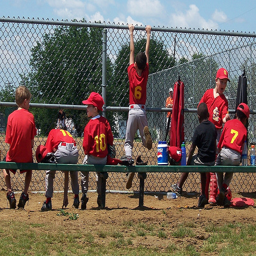
Kids in their uniforms during a baseball game.
kids on the baseball team watching their team play
A bunch of kids in baseball uniforms is sitting on the bench.
children wearing baseball uniforms sitting on a bench
There is some kids sitting on a bench and one climbing a fence.